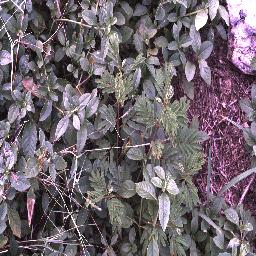
Label: negative